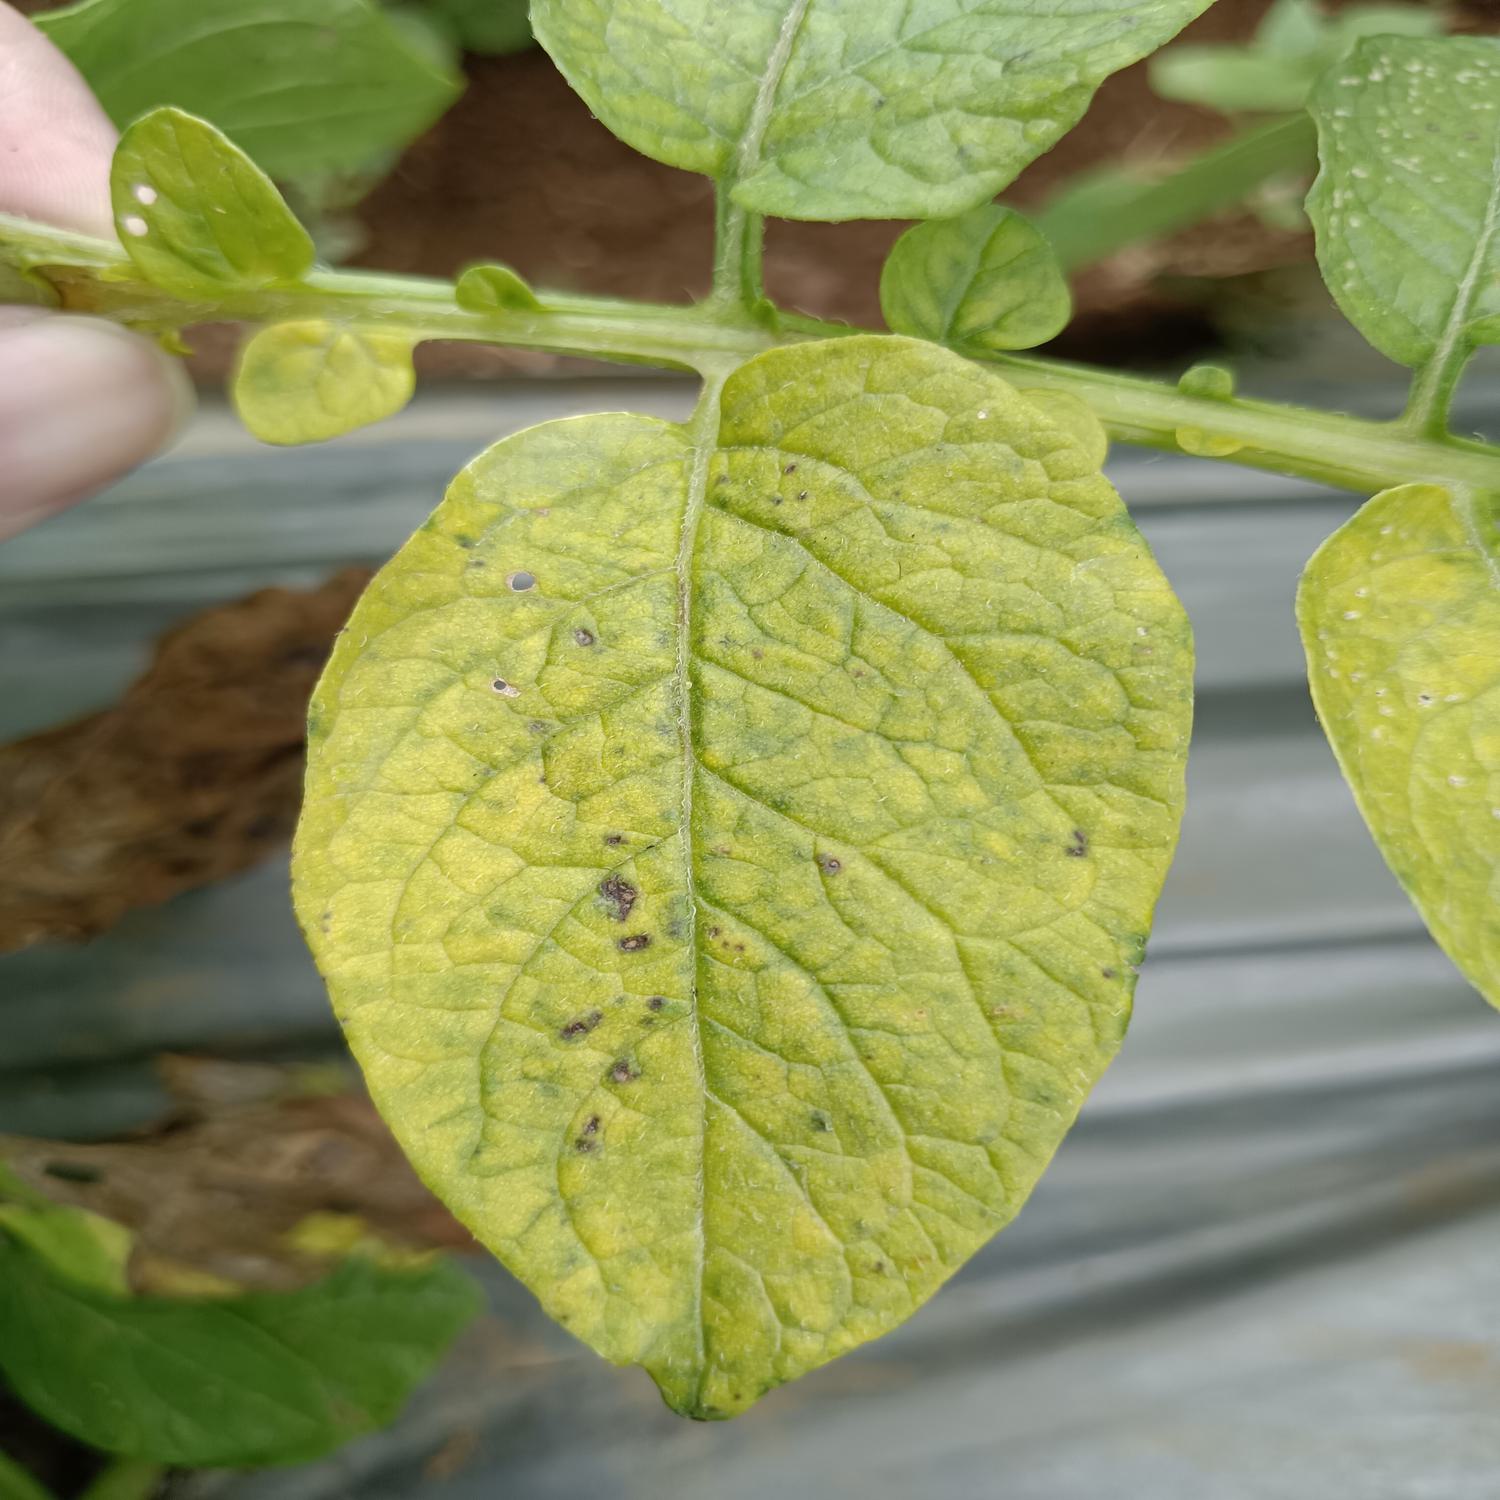
Label: Nematode